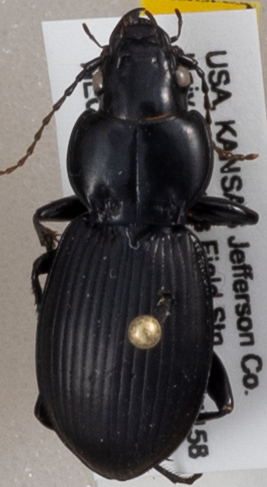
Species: Cyclotrachelus sodalis colossus
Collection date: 2019-07-23
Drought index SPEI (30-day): -0.628
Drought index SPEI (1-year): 1.45
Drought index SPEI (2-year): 0.71